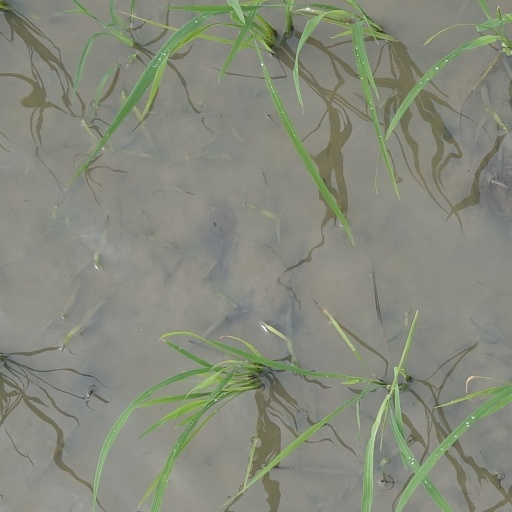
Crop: rice